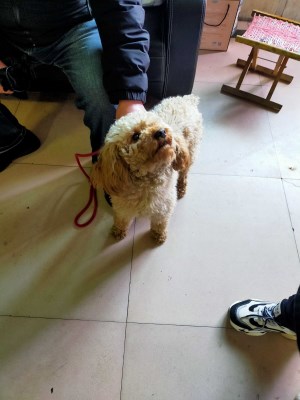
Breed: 7449-n000128-teddy